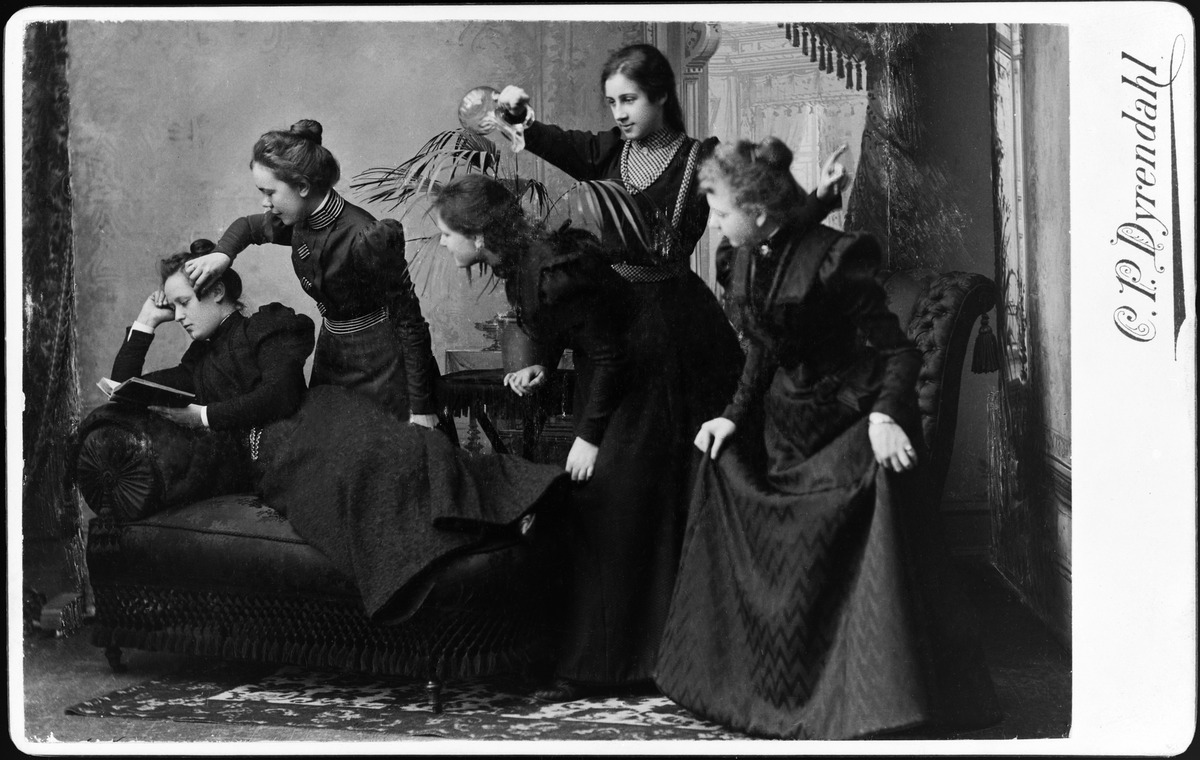
Ellen Relander luokkatovereineen
sisällön kuvaus: Ellen Relander luokkatovereineen. mustavalkoinen
Kuvaaja: Dyrendahl, C.P., valokuvaaja
Ajankohta: kuvausaika 1890 -luku
Paikka: Suomi, Uusimaa, Helsinki, Helsinki
Aiheet: Relander, Ellen, nuoret, tytöt, vaatteet, vapaa-aika